Answer in natural language. How many TVStands are visible in the scene? Choose between the following options: 4, 0, 2, 1 or 3
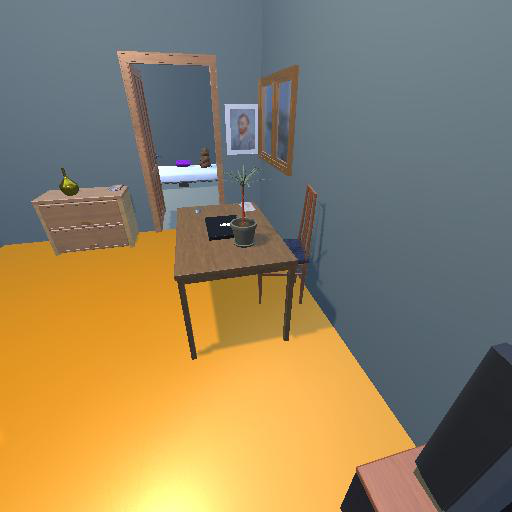
<answer>1</answer>